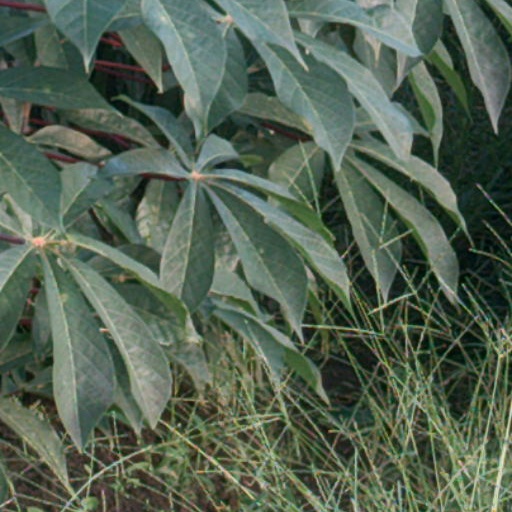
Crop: cassava